California wine

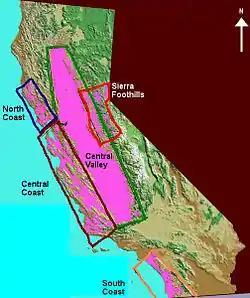
General locations of California's wine regions

California has over planted under vines mostly located in a stretch of land covering over from Mendocino County to the southwestern tip of Riverside County. There are 147 American Viticultural Areas (AVAs), including the well-known Napa, Russian River Valley, Rutherford and Sonoma Valley AVAs. The Central Valley is California's largest wine region stretching for from the Sacramento Valley south to the San Joaquin Valley. This one region produces nearly 75% of all California wine grapes and includes many of California's bulk, box and jug wine producers like Gallo, Franzia and Bronco Wine Company.